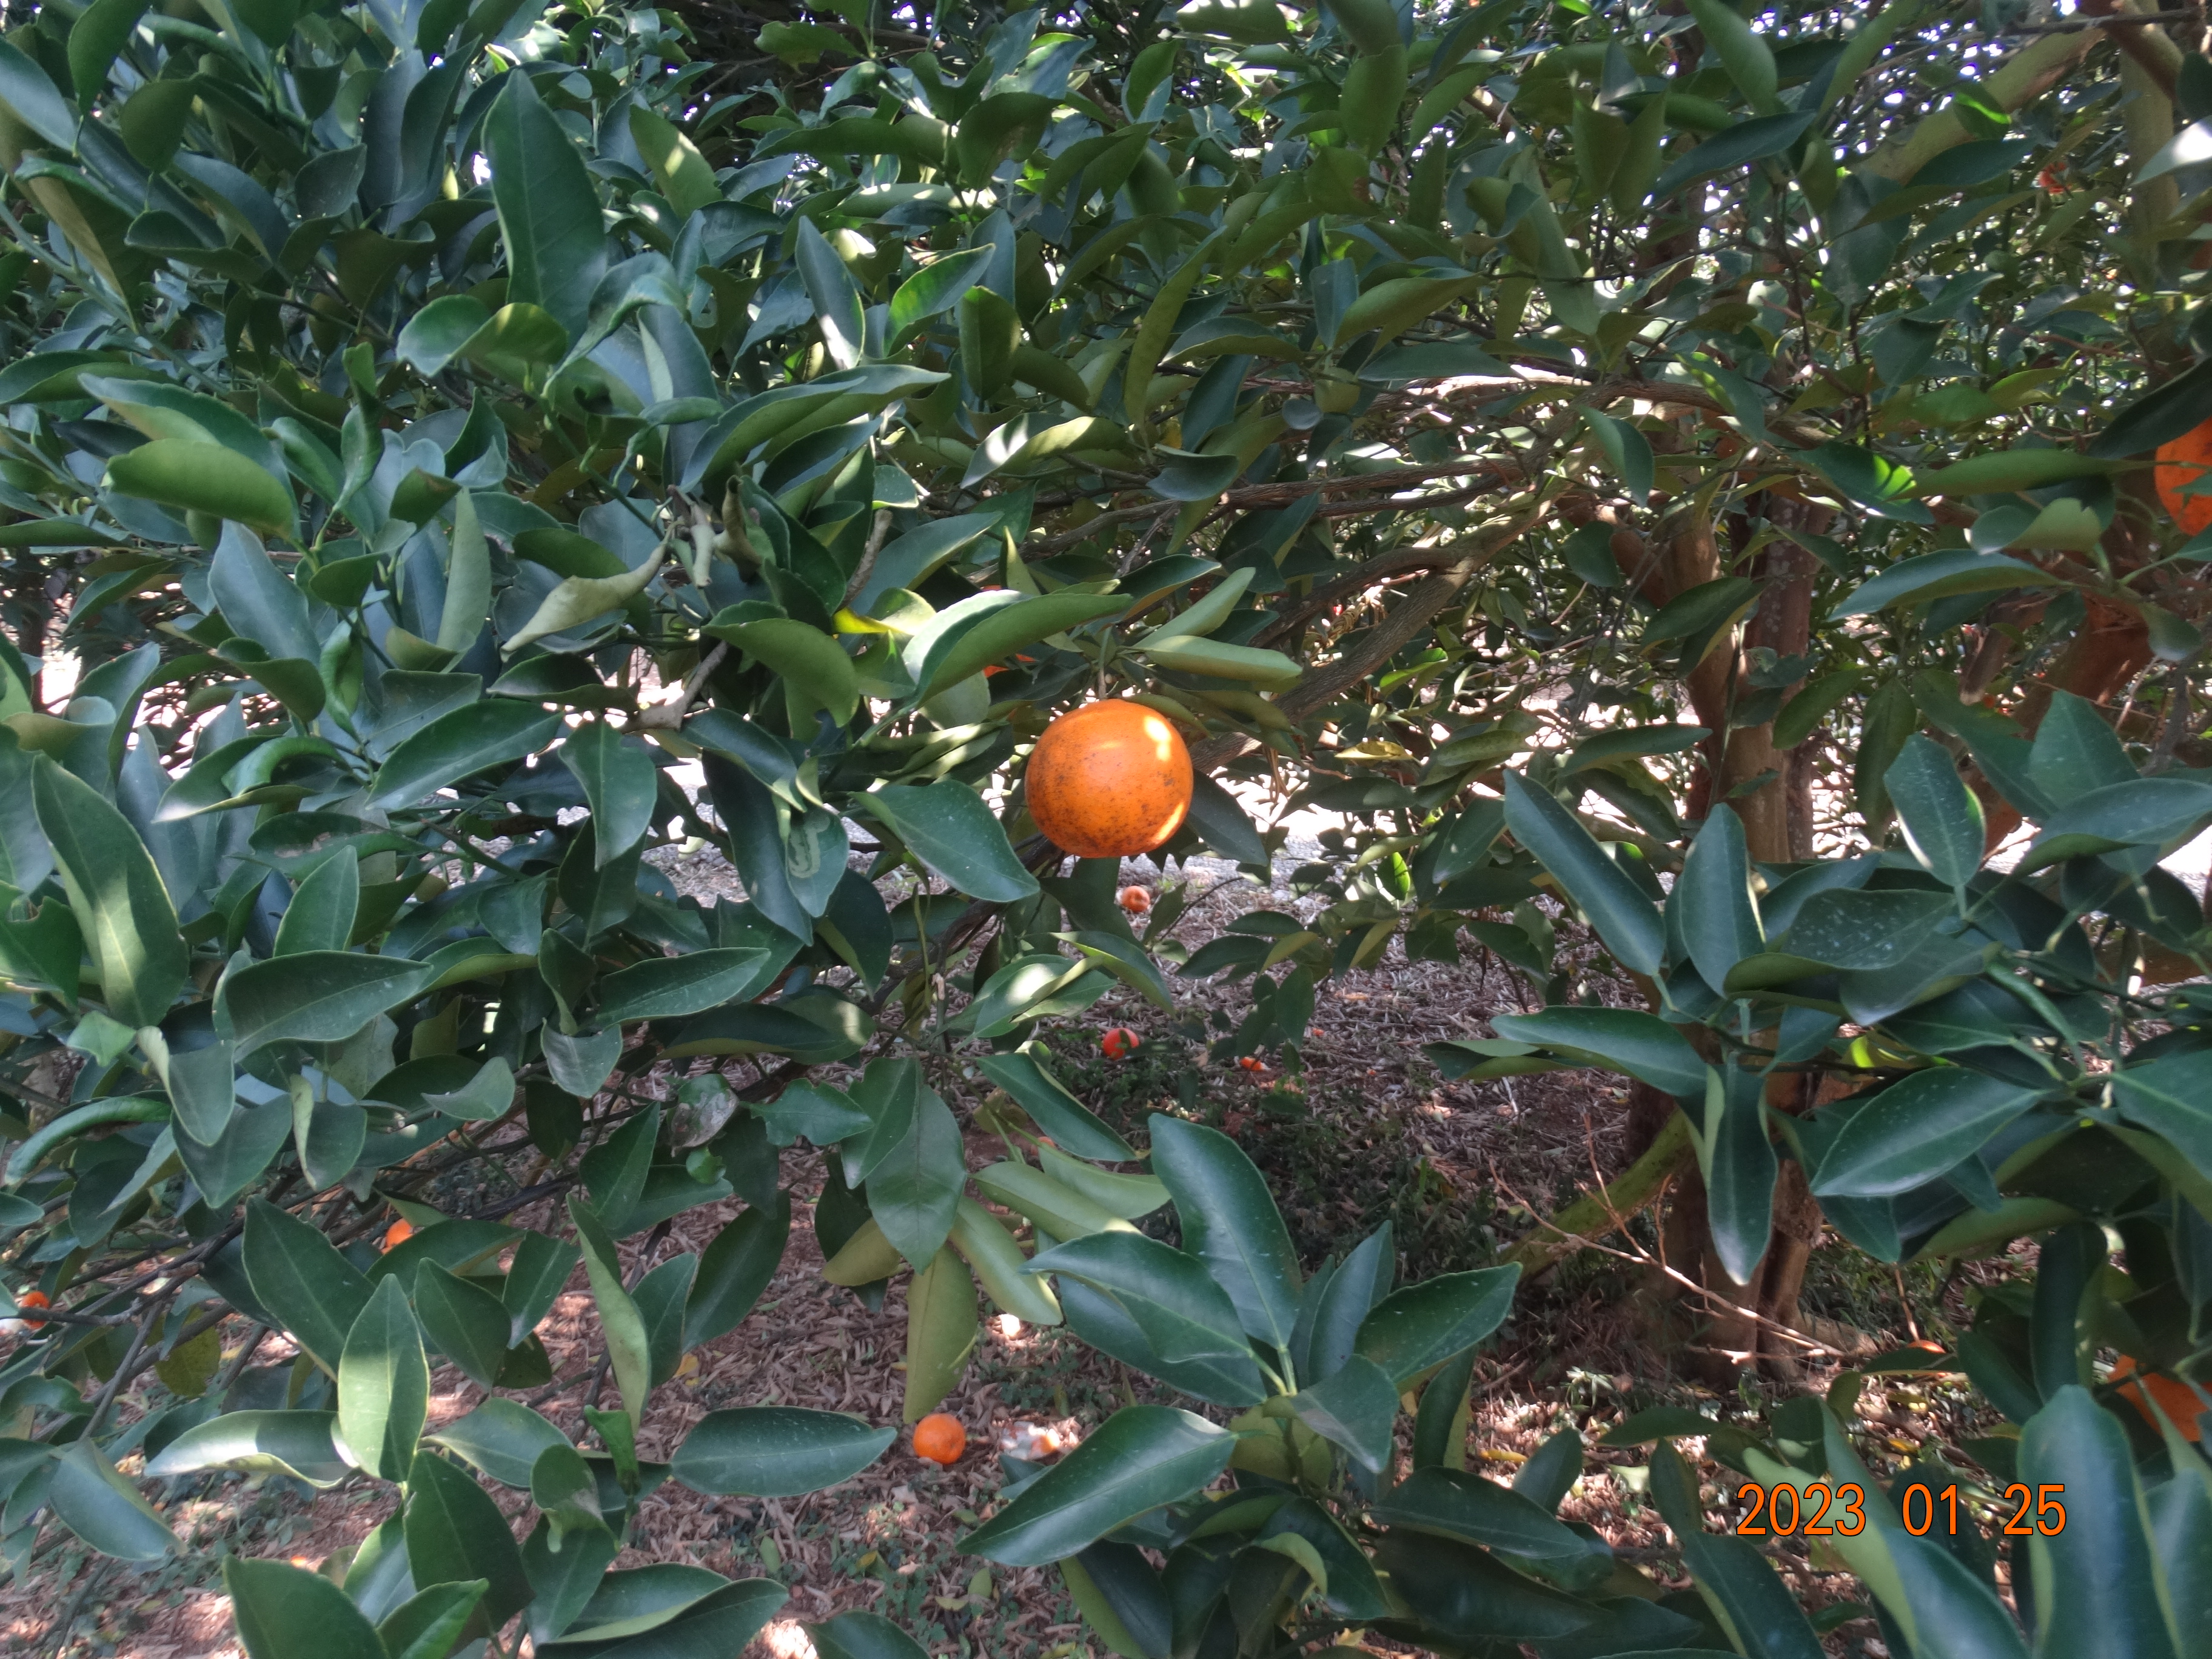
Citrus fruit variety: ponkan